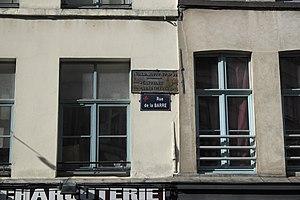
Lille - Plaque de cocher à l'entrée de la rue de la Barre, ancien passage de la Route nationale 42 (RN 42), et indiquant la direction de l'actuel quartier Canteleu de Lille et d'armentières
La route nationale 42 est une route nationale du nord de la France, reliant à l'origine Boulogne-sur-Mer à Lille via Saint-Omer et Bailleul, sur une longueur de 124 km.